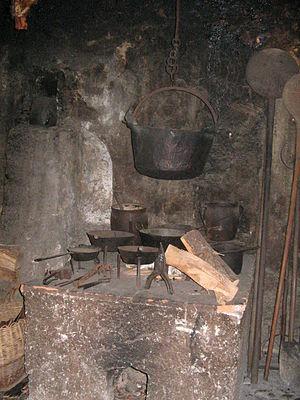
La cuisine dite noire, est, en Europe centrale, une pièce de service de la maison, réservée à la cuisson et au chauffage, généralement accessible dès l’entrée.